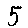
Label: 5